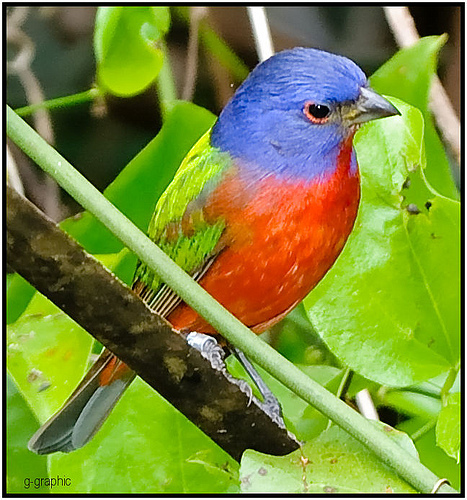
the shiny bird has a bright red breast, blue head and yellow-green wings.
a beautiful vibrantly multi-colored bird has blue head and nape, orange eyering, breast and belly, green and orange colored wings and a gray tail.
a vividly colorful bird with a blue head, orange breast and belly, and multicolored wings with a lot of green on them.
a colorful medium medium size bird with purple head, large beak, orange breast, and green wings.
this small plump bird has a blue head, yellow and green wings, and a red throat, breast, and abdomen.
this bird is red green with blue and has a very short beak.
this fascinating bird has a gorgeous color spectrum involving: blue crown and nape, green secondaries and coverts, and a red breast and side.
a small colorful bird with a red eye ring, green and yellow coverts, blue head, and red chest.
this particular bird has a belly that is red with yellow patches
this bird has a blue crown, green primaries, and a red belly.
Species: Painted Bunting